Brook Waimārama Sanctuary

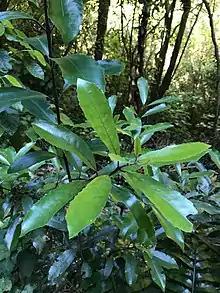
Pigeonwood ("Hedycarya arborea")

Brook Waimārama Sanctuary contains over 250 species of vascular plants, including pukatea ("Laurelia novae-zelandiae") and tawa ("Beilschmiedia tawa)" which are close to their southern limits here. About two thirds of the valley consists of intact Southern beech forest, including all five beech species, along with mataī, rimu, and tōtara. The remainder in the north-west is a mixture of kānuka, mānuka, and regenerating broadleaf forest.